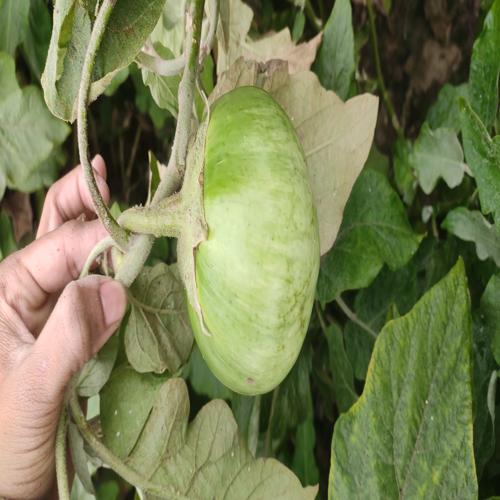
Label: Healty Brinjal